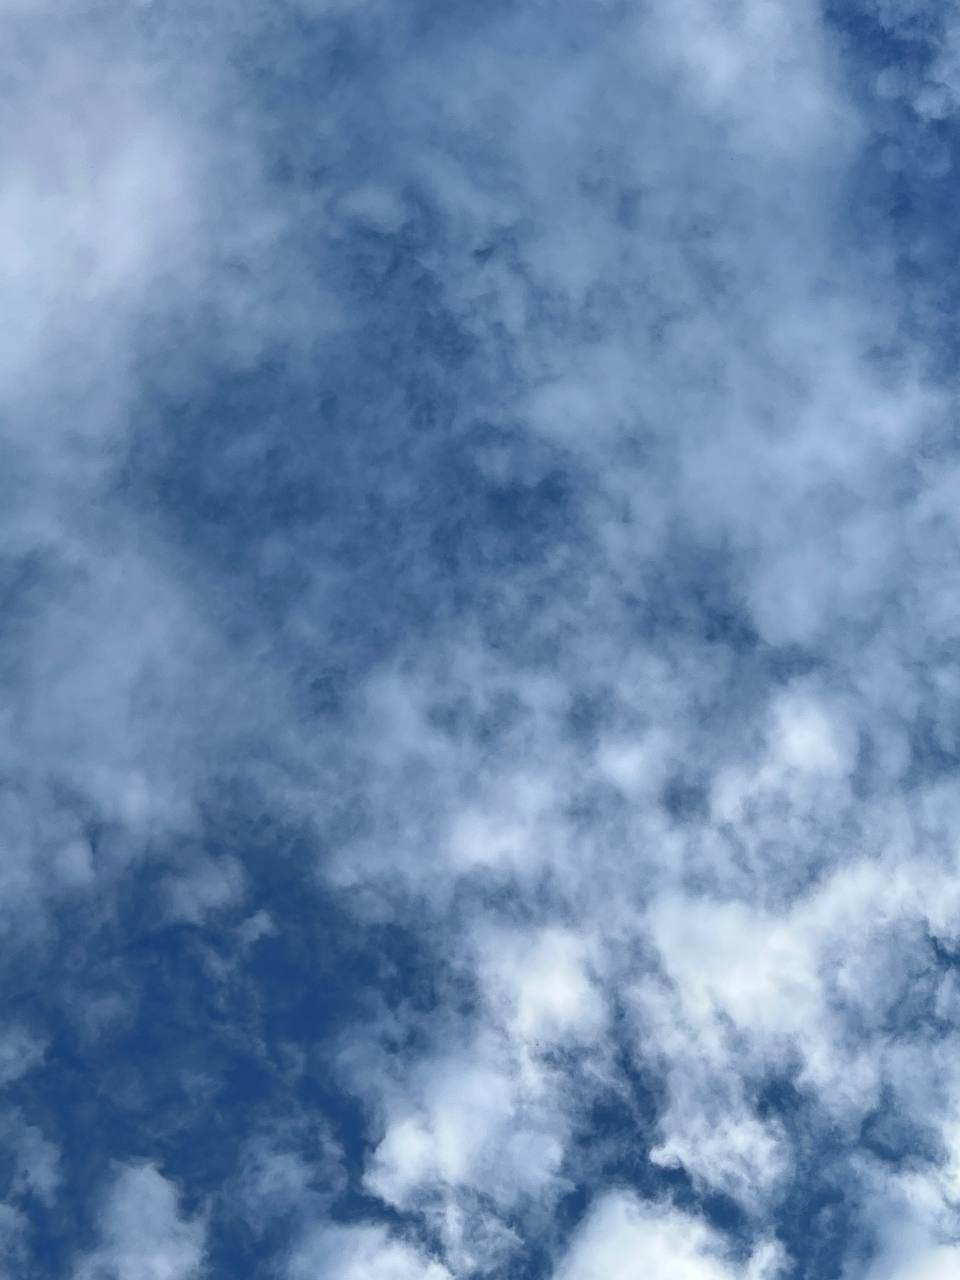
Cloud type: Stratus